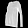
Label: Pullover